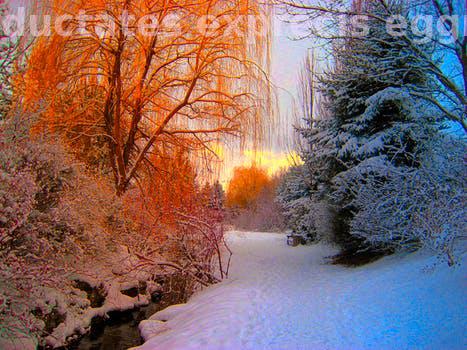
Label: Watermark